Olivia Lux

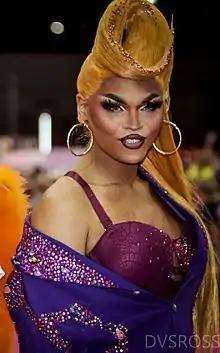
Olivia Lux at RuPaul's DragCon LA, 2022

Olivia Lux (born March 14, 1994) is the stage name of Fred Carlton Bunton, an American drag performer most known for competing on season 13 of "RuPaul's Drag Race" and season 10 of "RuPaul's Drag Race All Stars". Olivia joined the House of Miyake-Mugler in November 2021 and in February 2022 announced that she would be changing her name to Liv Lux Miyake-Mugler when referred to in the ballroom scene.